Yamaha YMF278

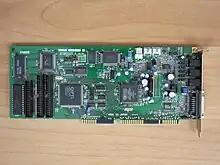
A YMF278B-F sound chip on a Yamaha Sound Edge SW20 PC card (near top left)

The "YMF278" was used in the Moonsound sound card for the MSX as well as in Yamaha's Sound Edge sound card for IBM PC compatibles, both released in 1995.